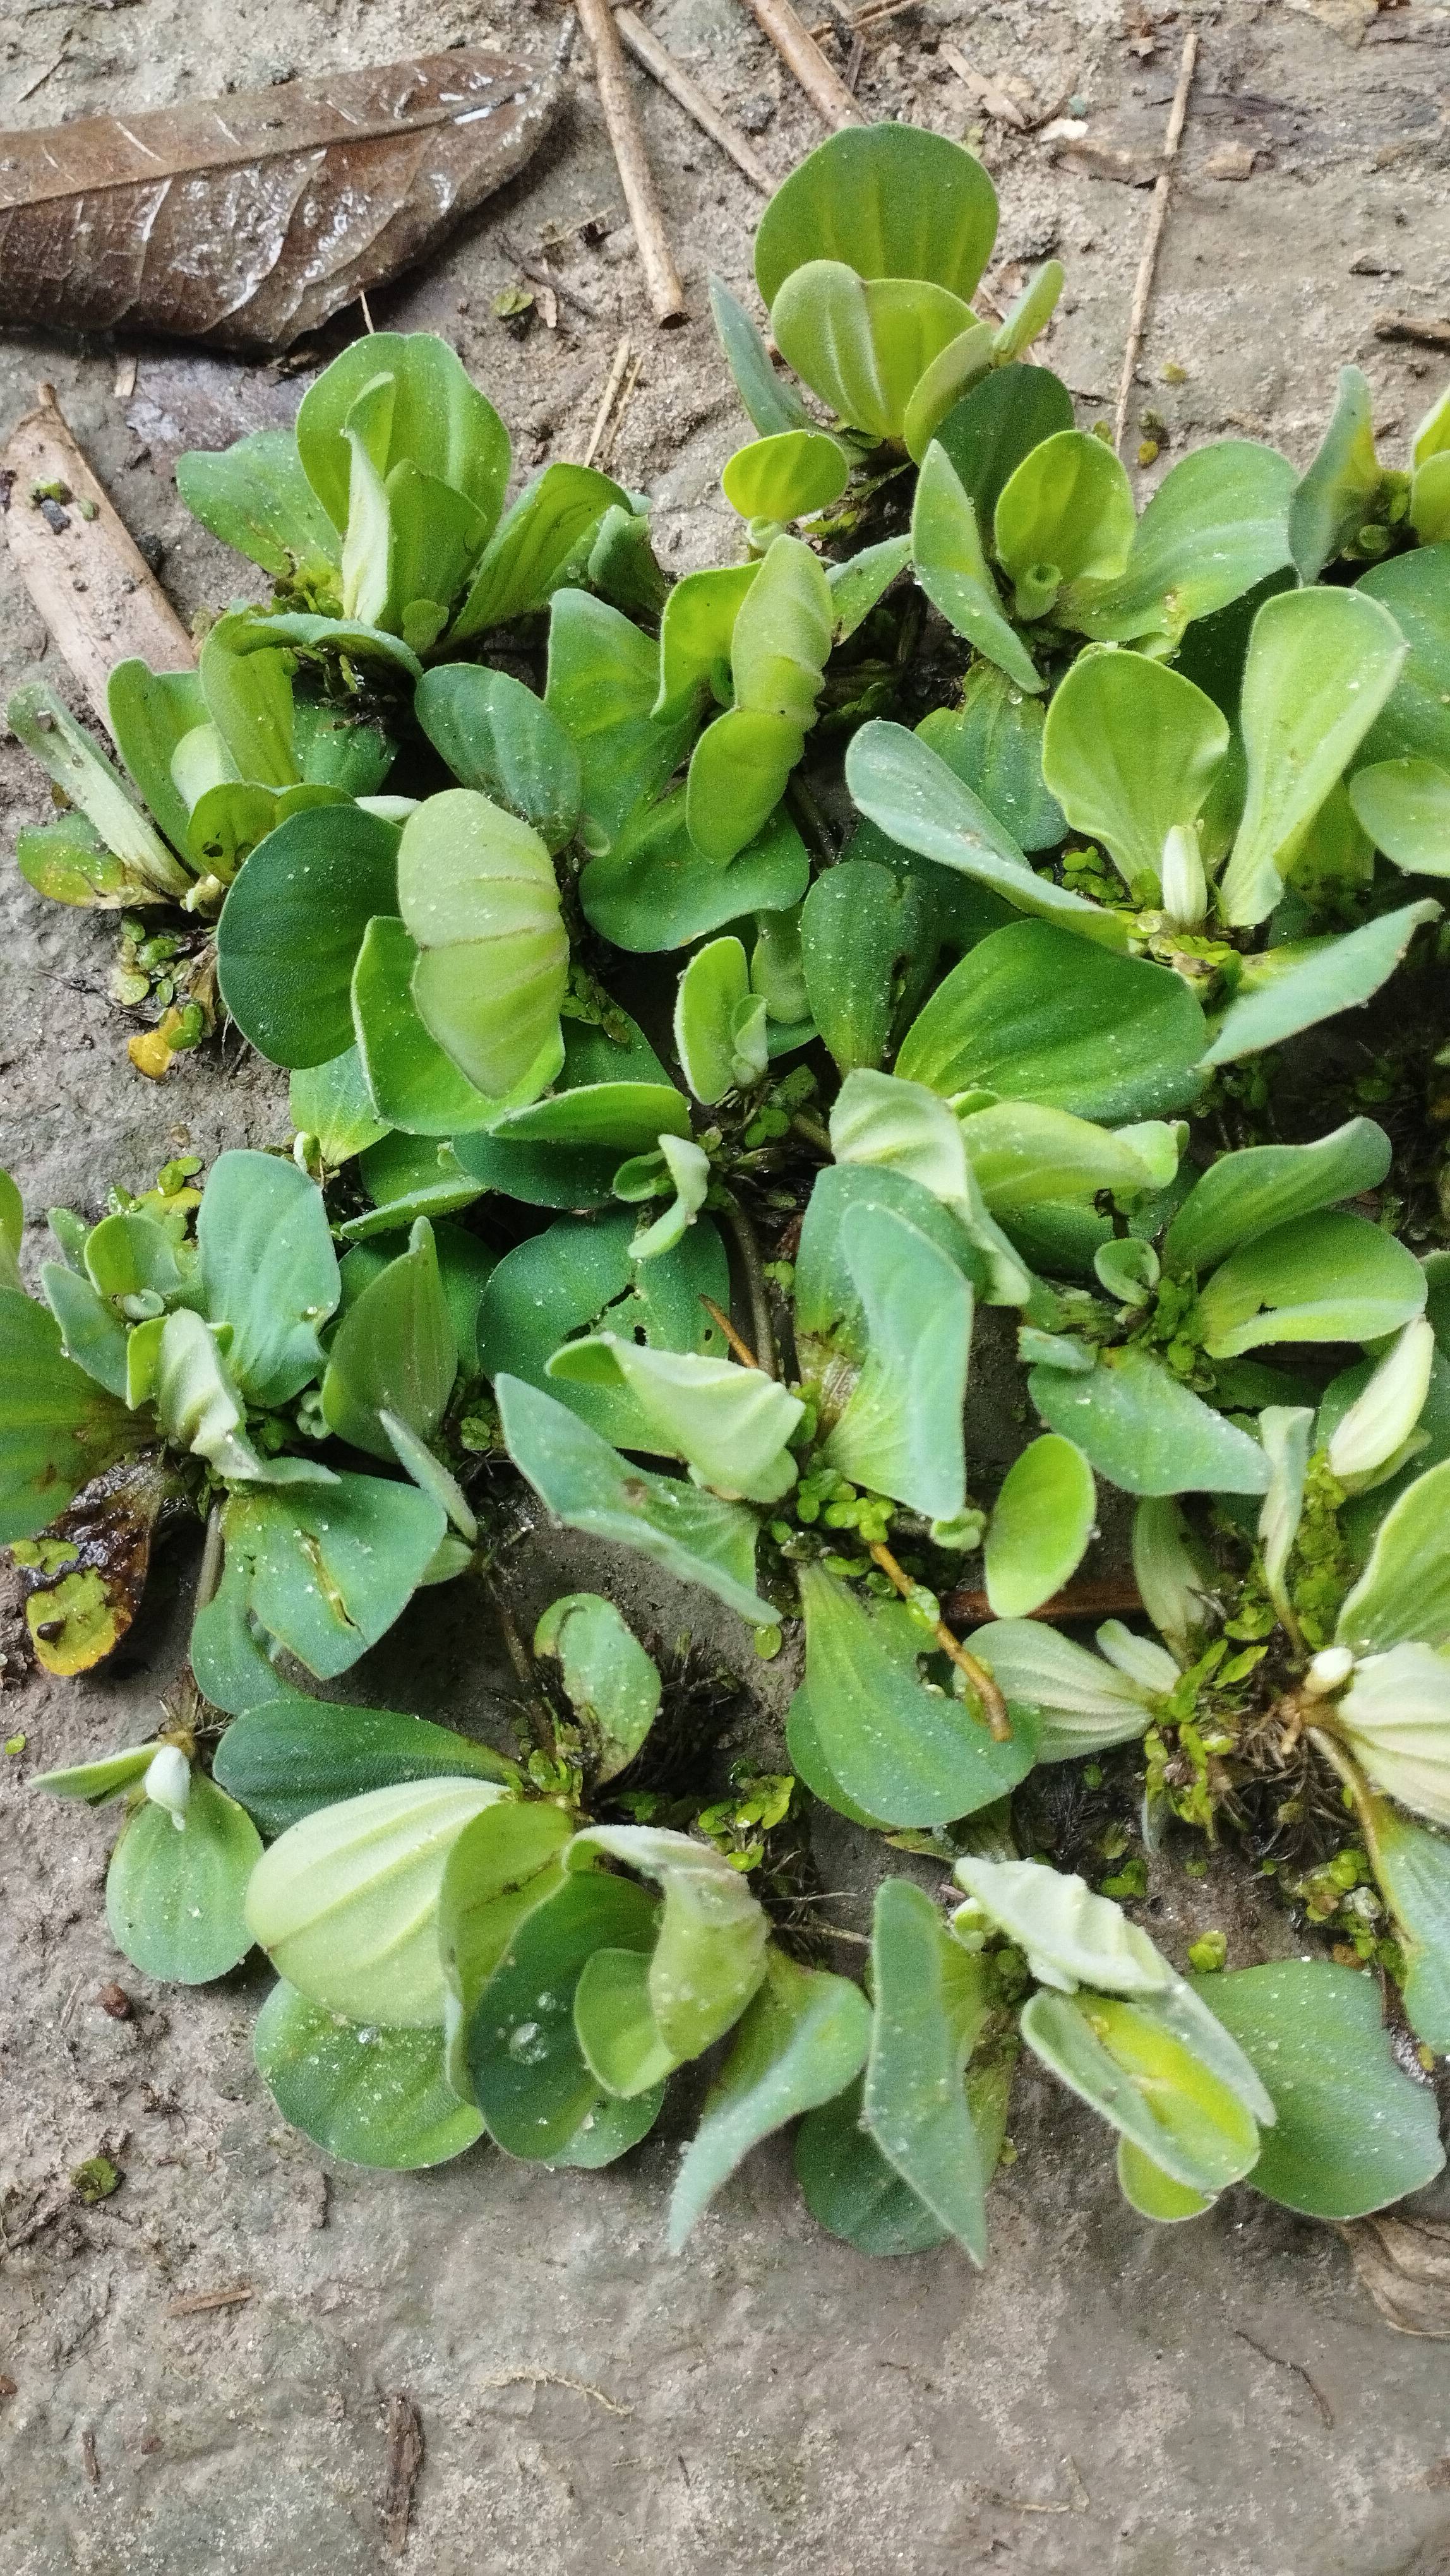
Species: Water Lettuce (Pistia stratiotes)